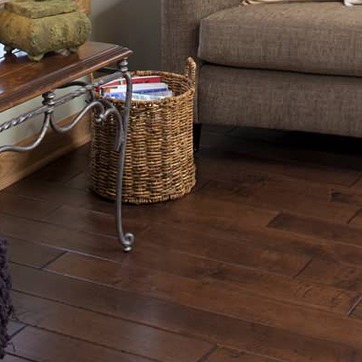
Material: other